David Peterson (baseball)

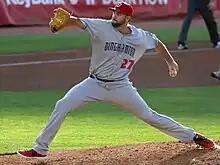
Peterson with the Binghamton Rumble Ponies in 2019

MLB.com ranked Peterson as New York's second-best prospect going into the 2018 season. He began 2018 with the Columbia Fireflies and was promoted to the St. Lucie Mets in June. In 22 total starts between the two teams, he went 7–10 with a 3.16 ERA. He spent 2019 with the Binghamton Rumble Ponies, going 3–6 with a 4.19 ERA over 24 starts, striking out 122 batters over 116 innings.